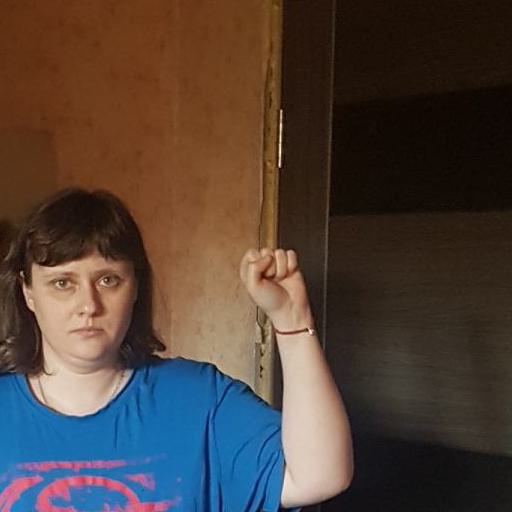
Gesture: fist